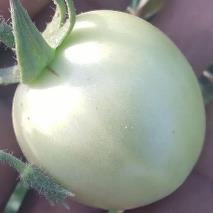
Crop: Tomato
Condition: healthy-fruit